Kyowa-go

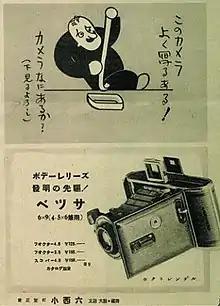
1937 newspaper advertisement featuring "Kyōwa-go"

The term Kyowa-go/Xieheyu is derived from the Manchukuo state motto "Concord of Nationalities" ( "mínzú xiéhe") promoted by the Pan-Asian Movement. The pidgin language resulted from the need of Japanese officials and soldiers and the Han and Manchu population that spoke mainly Chinese to communicate with each other. Manchukuo officials later dubbed the pidgin language "Kyowa-go" or "Xieheyu", meaning "Concord language". However, the Japanese also wanted to implement their own language in Manchukuo, saying that Japanese is a language which has a soul, so the language must be spoken correctly.